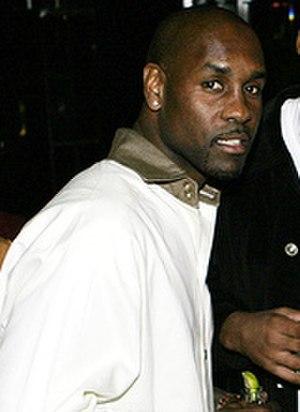
La NBA All-Rookie Team est une distinction annuelle remise par la NBA depuis la saison 1962-1963 aux meilleurs rookies de la saison régulière. Une seule équipe était nommée jusqu'en 1987-1988; depuis la saison 1988-1989, deux équipes sont désignées, la NBA All-Rookie First Team et la NBA All-Rookie Second Team. Les votants sont les entraîneurs des équipes NBA; ils ne peuvent pas voter pour les joueurs de leur propre équipe. Les joueurs reçoivent deux points pour chaque vote dans la First Team et un point pour chaque vote dans la Second Team. Les cinq joueurs ayant cumulé le plus de points composent alors la First Team, les cinq suivants composant alors la Second Team. En cas d'égalité pour la cinquième position pour chacune des équipes, les équipes comptent alors six joueurs. Le dernier cas d'égalité remonte à 2009, entre Rudy Fernández et D. J. Augustin. Il n'y a pas de respect exigé quant au poste occupé. Par exemple, la First Team comptait quatre ailiers et un meneur en 2008.